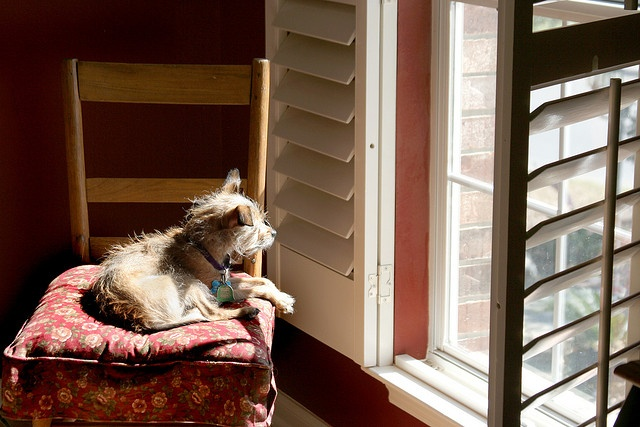
an image of a dog sitting on a chair
A dog sitting in a chair looking out a window.
A small dog sits on a cushion and looks out a window.
a dog sitting on a red ottoman before a window.
A dog sits on a chair and looks out the window.